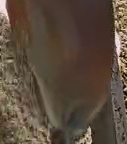
Face region: mouth_nostrils (mouth_chin_nostrils_and_profile)
Pain indicator: not_present